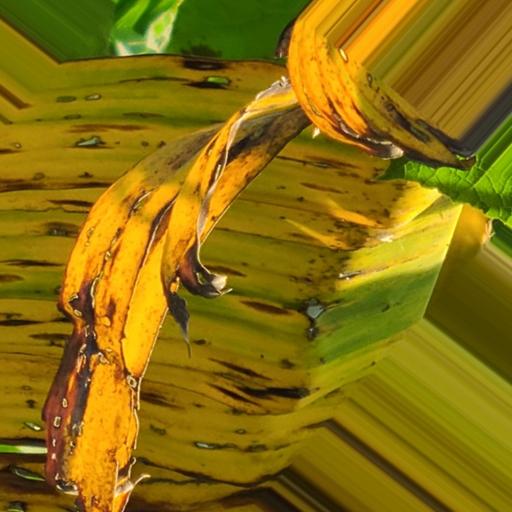
Label: panama_disease